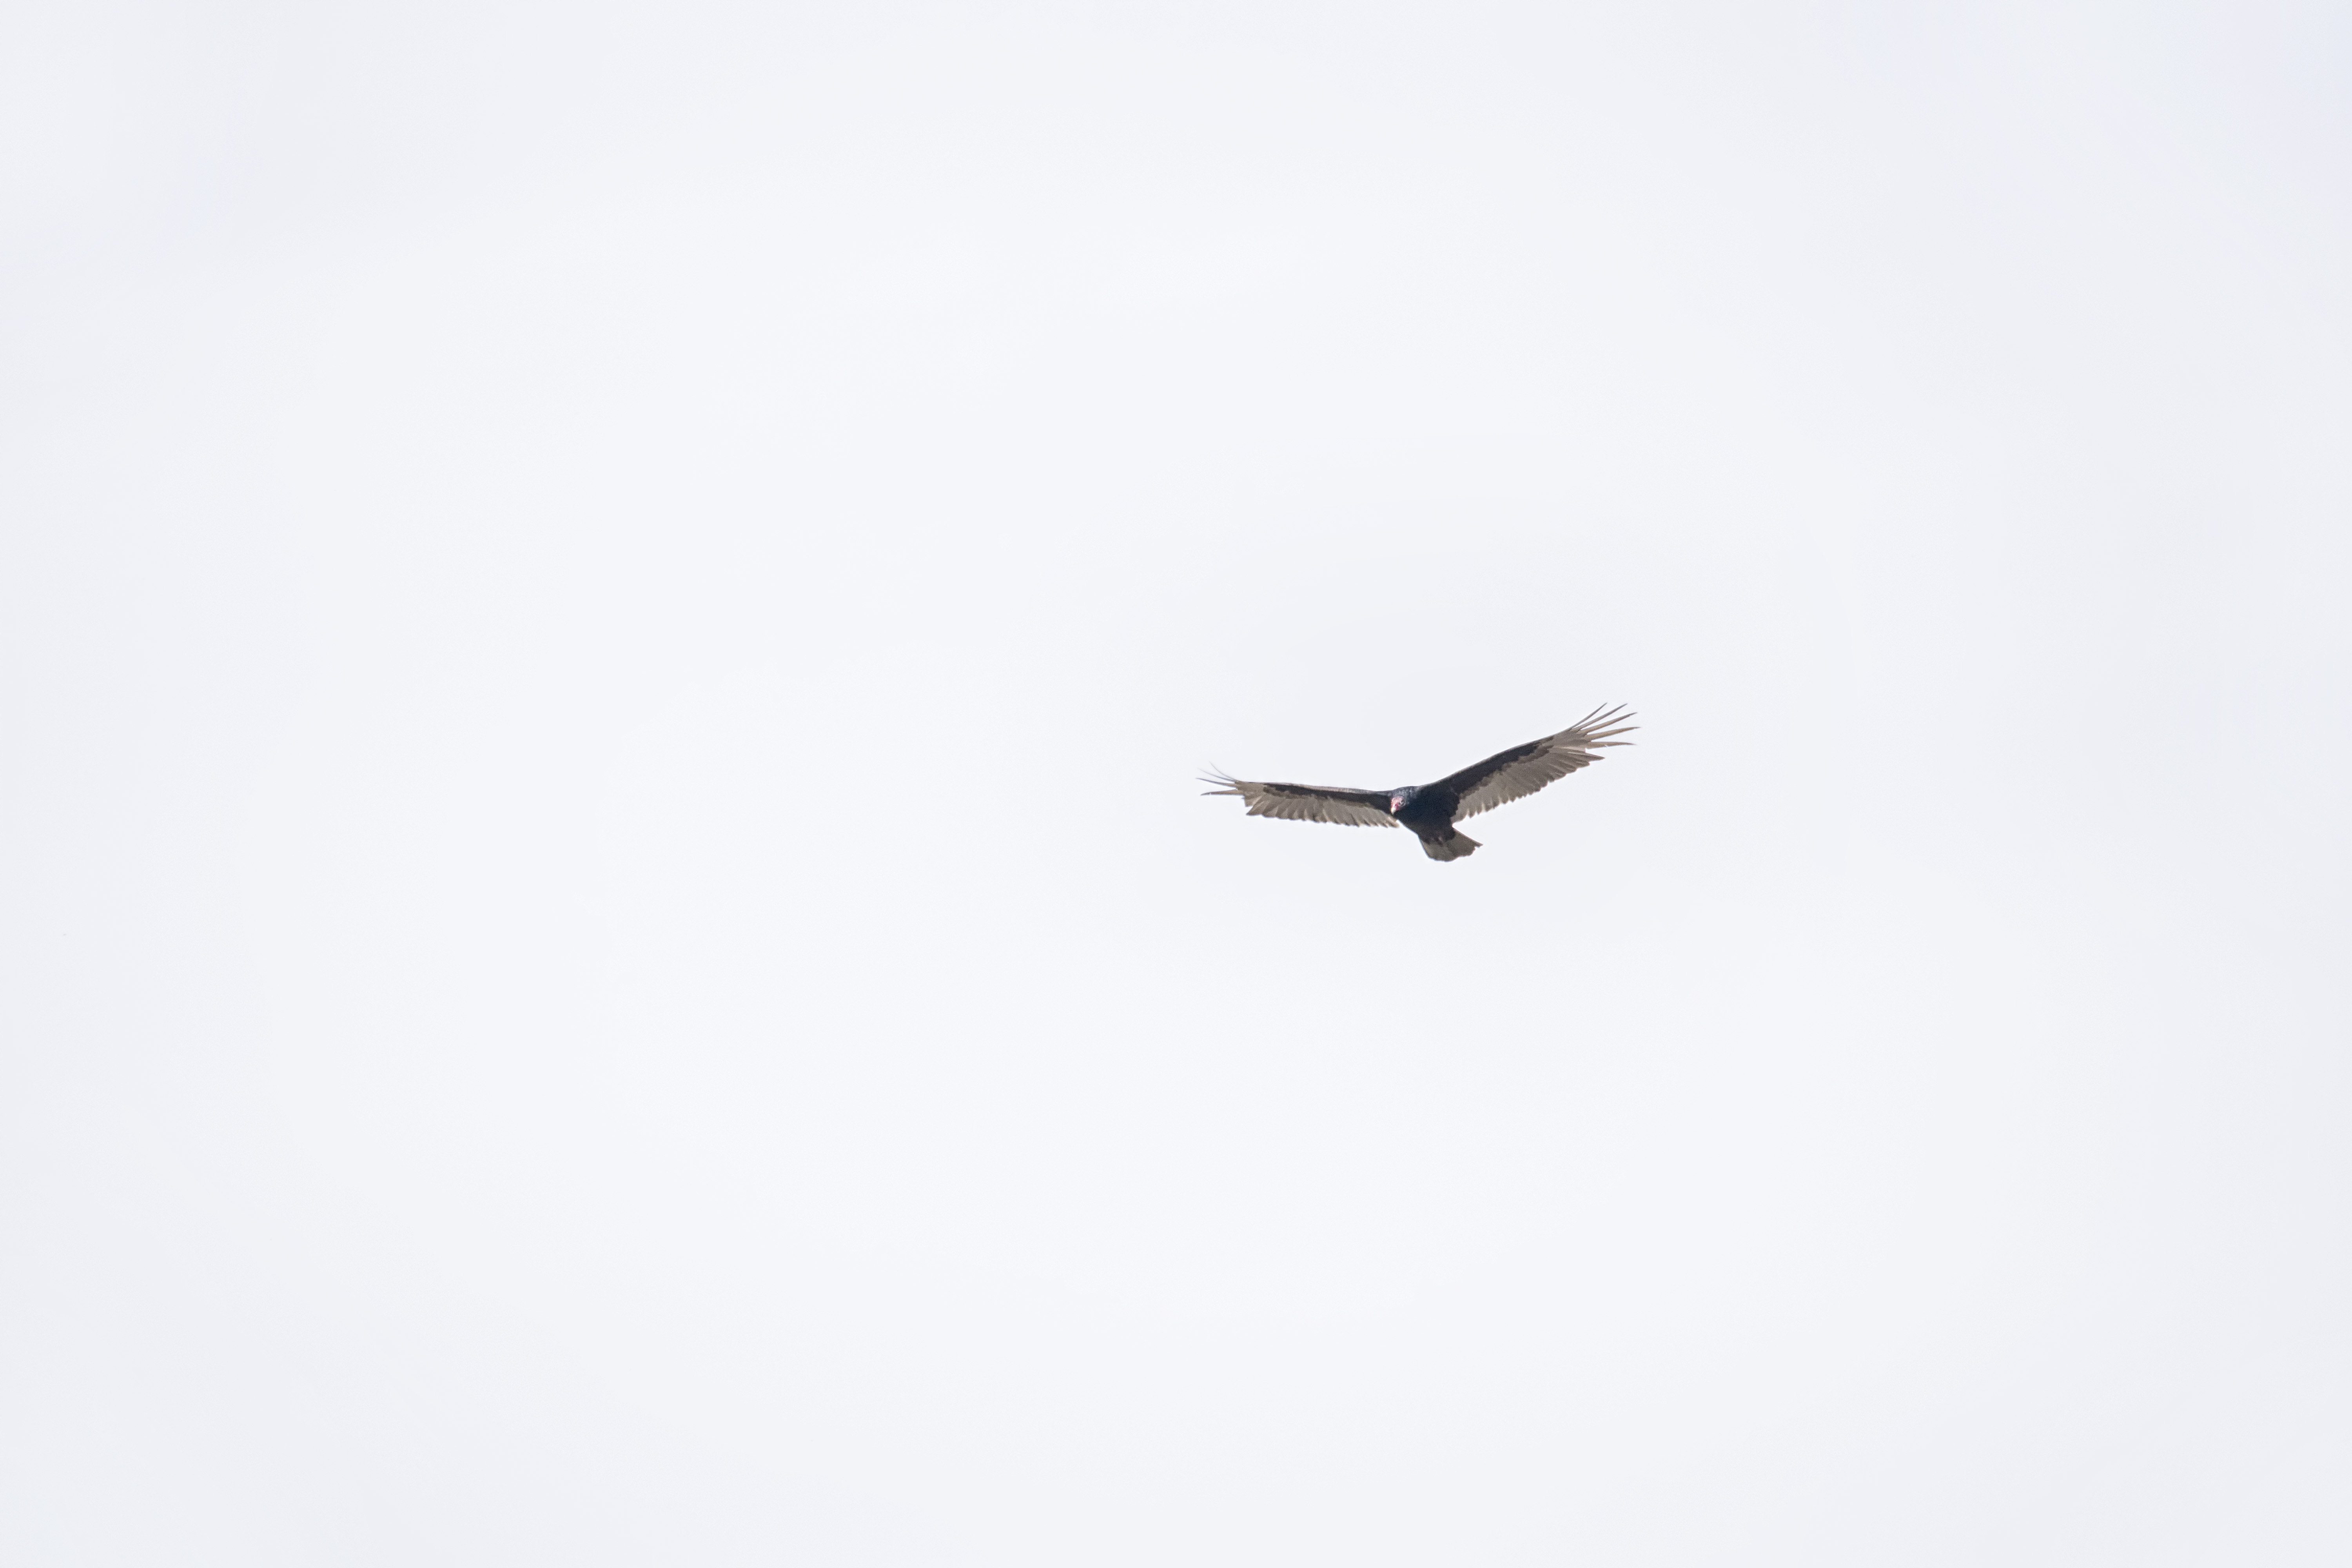
bird, wing, airplane, aircraft, vehicle, aviation, flight, canada, turkey, a, rouge, tte, quebec, vulture, sherbrooke, oiseau, urubu, atmosphere of earth